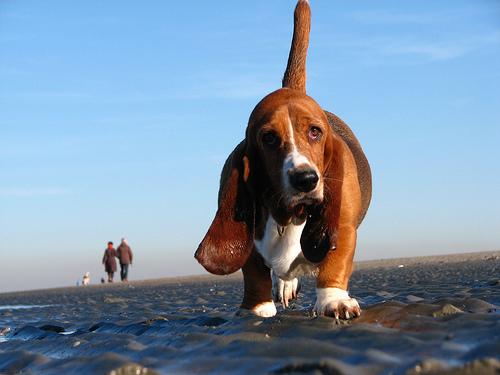
Breed: basset hound